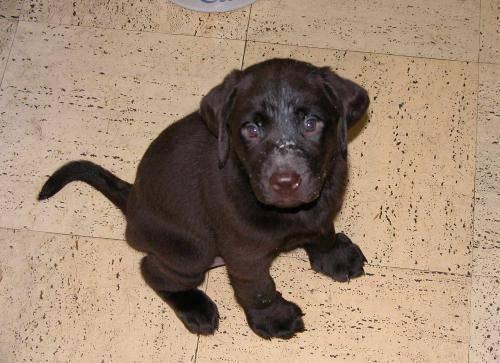
dog